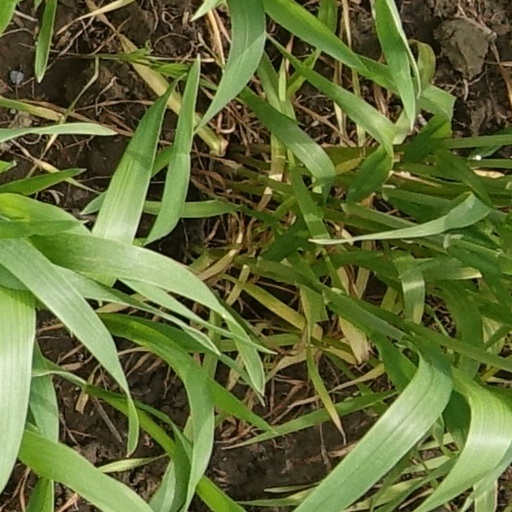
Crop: wheat